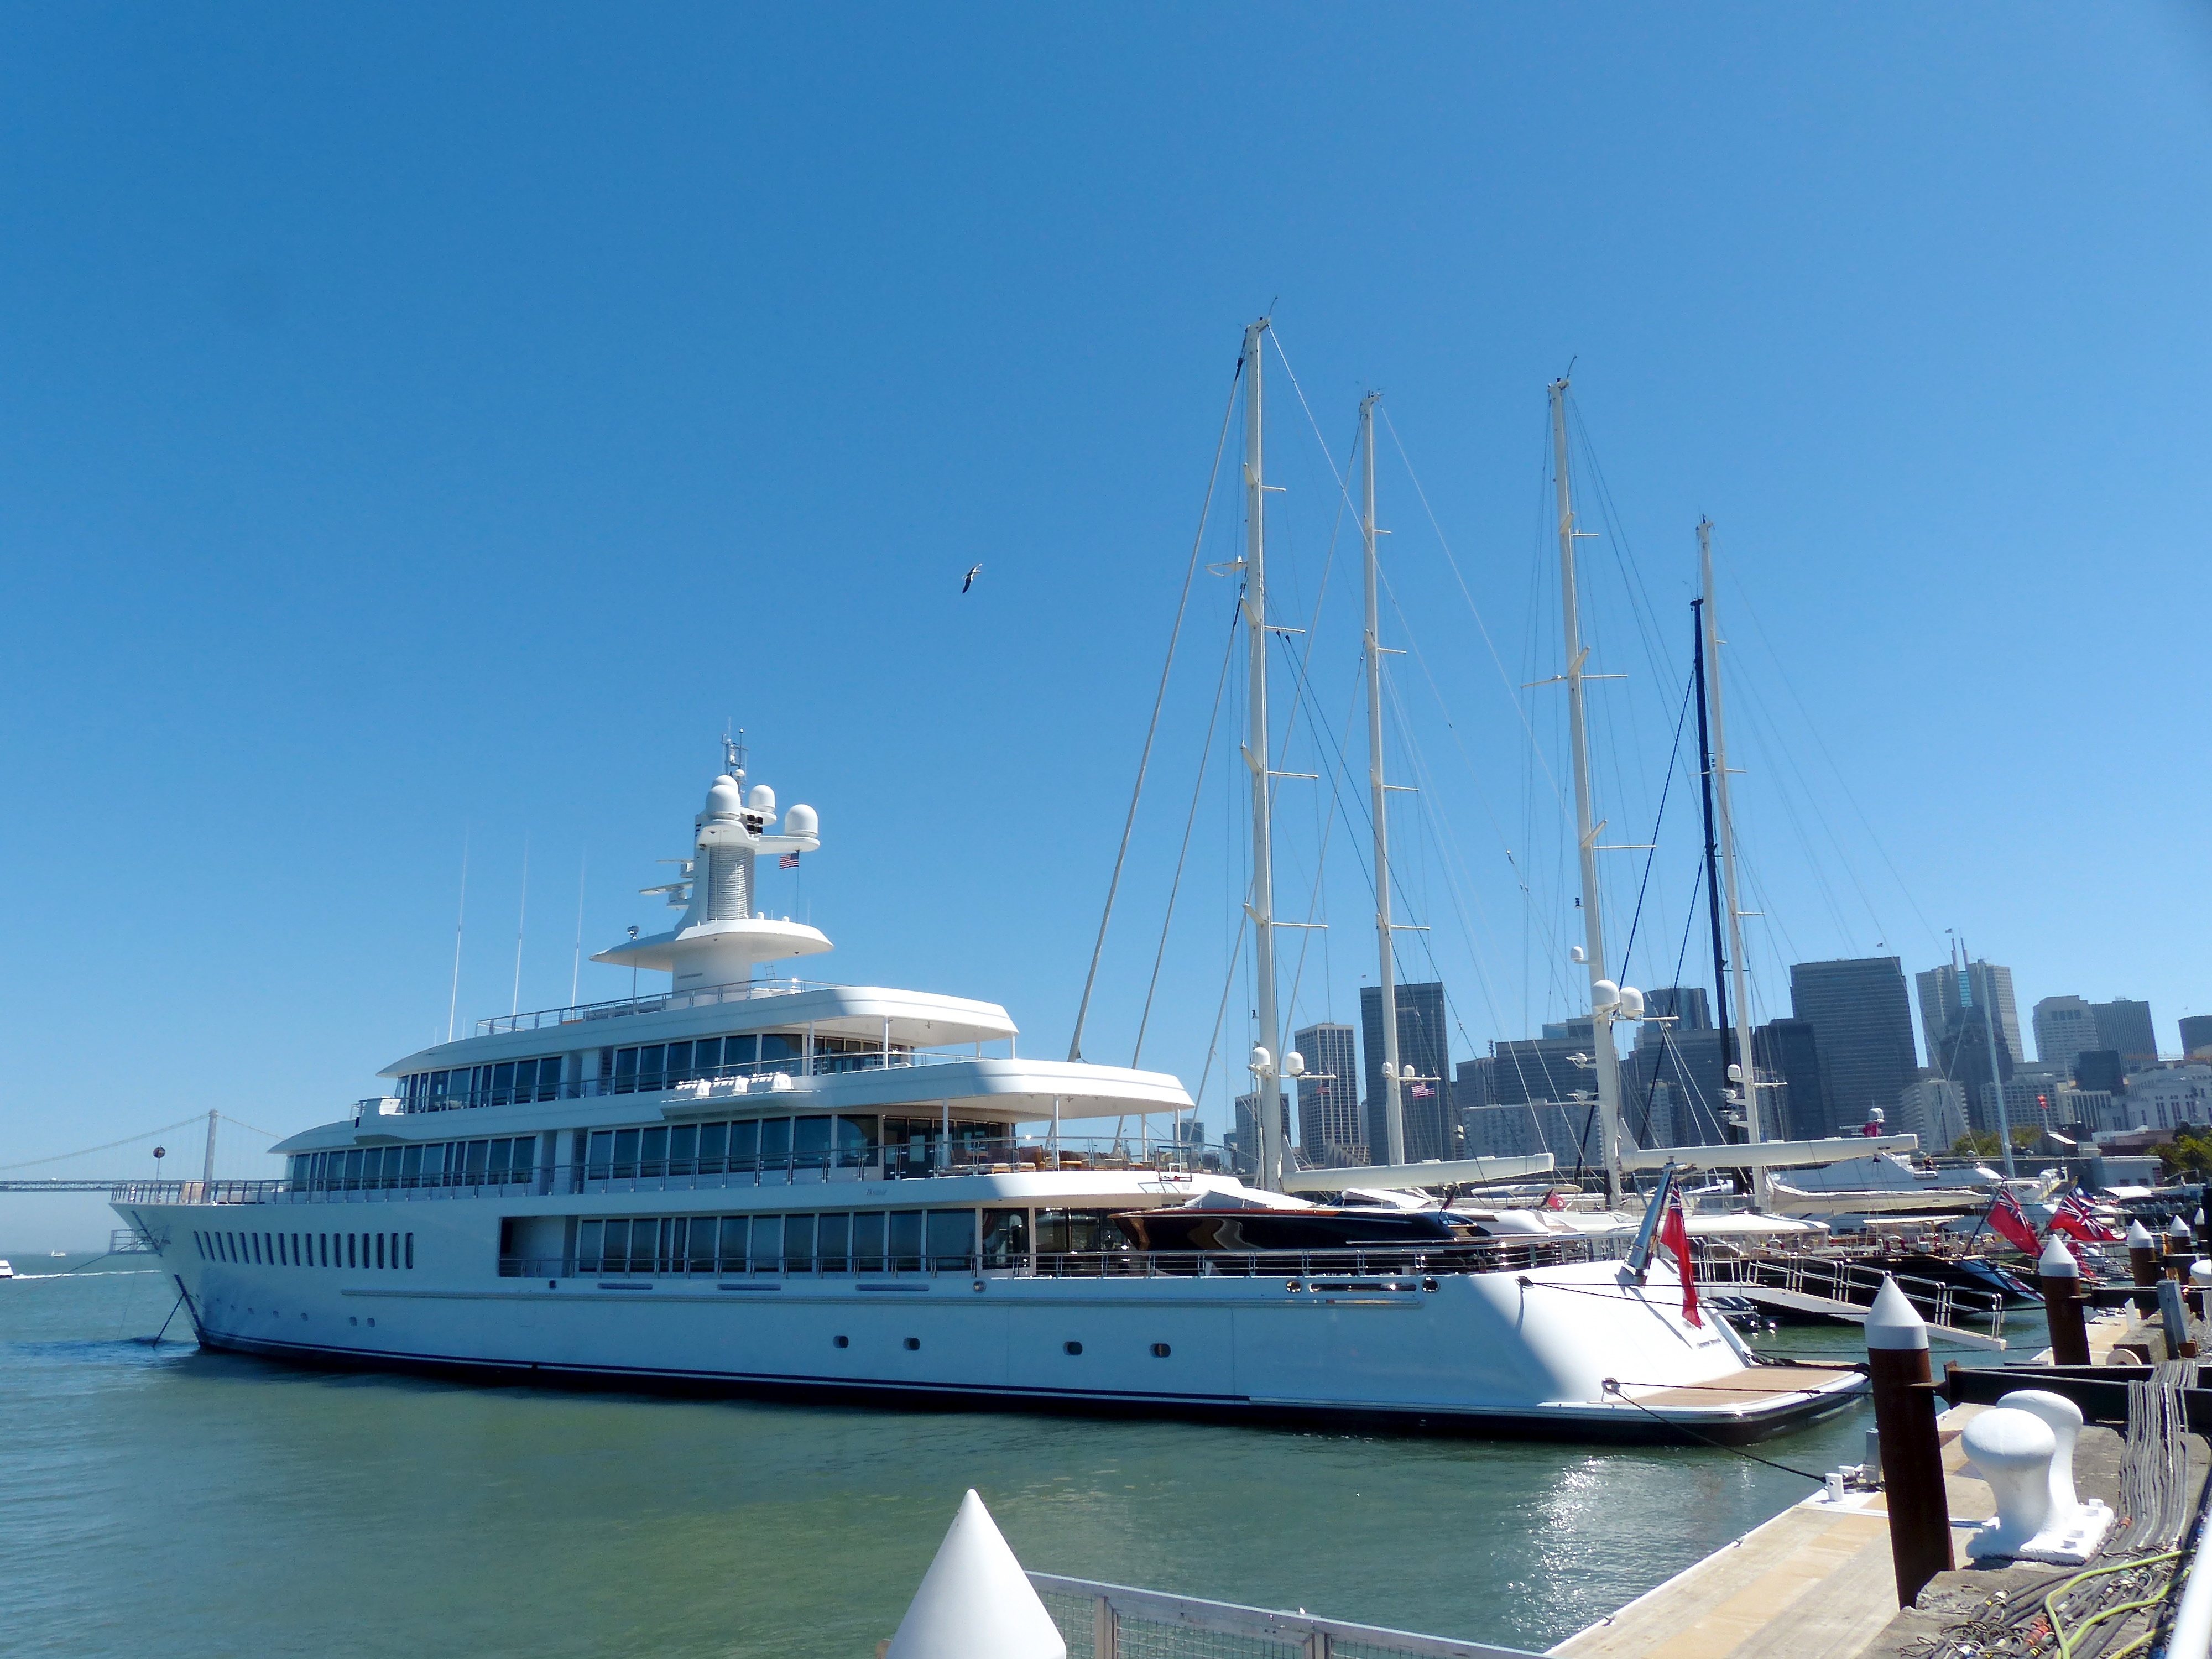
sea, dock, boat, ship, travel, vehicle, yacht, usa, harbor, marina, port, california, team, sanfrancisco, watercraft, cruise ship, oracle, americascup, musashi, larryellison, feadship, motor ship, passenger ship, luxury yacht